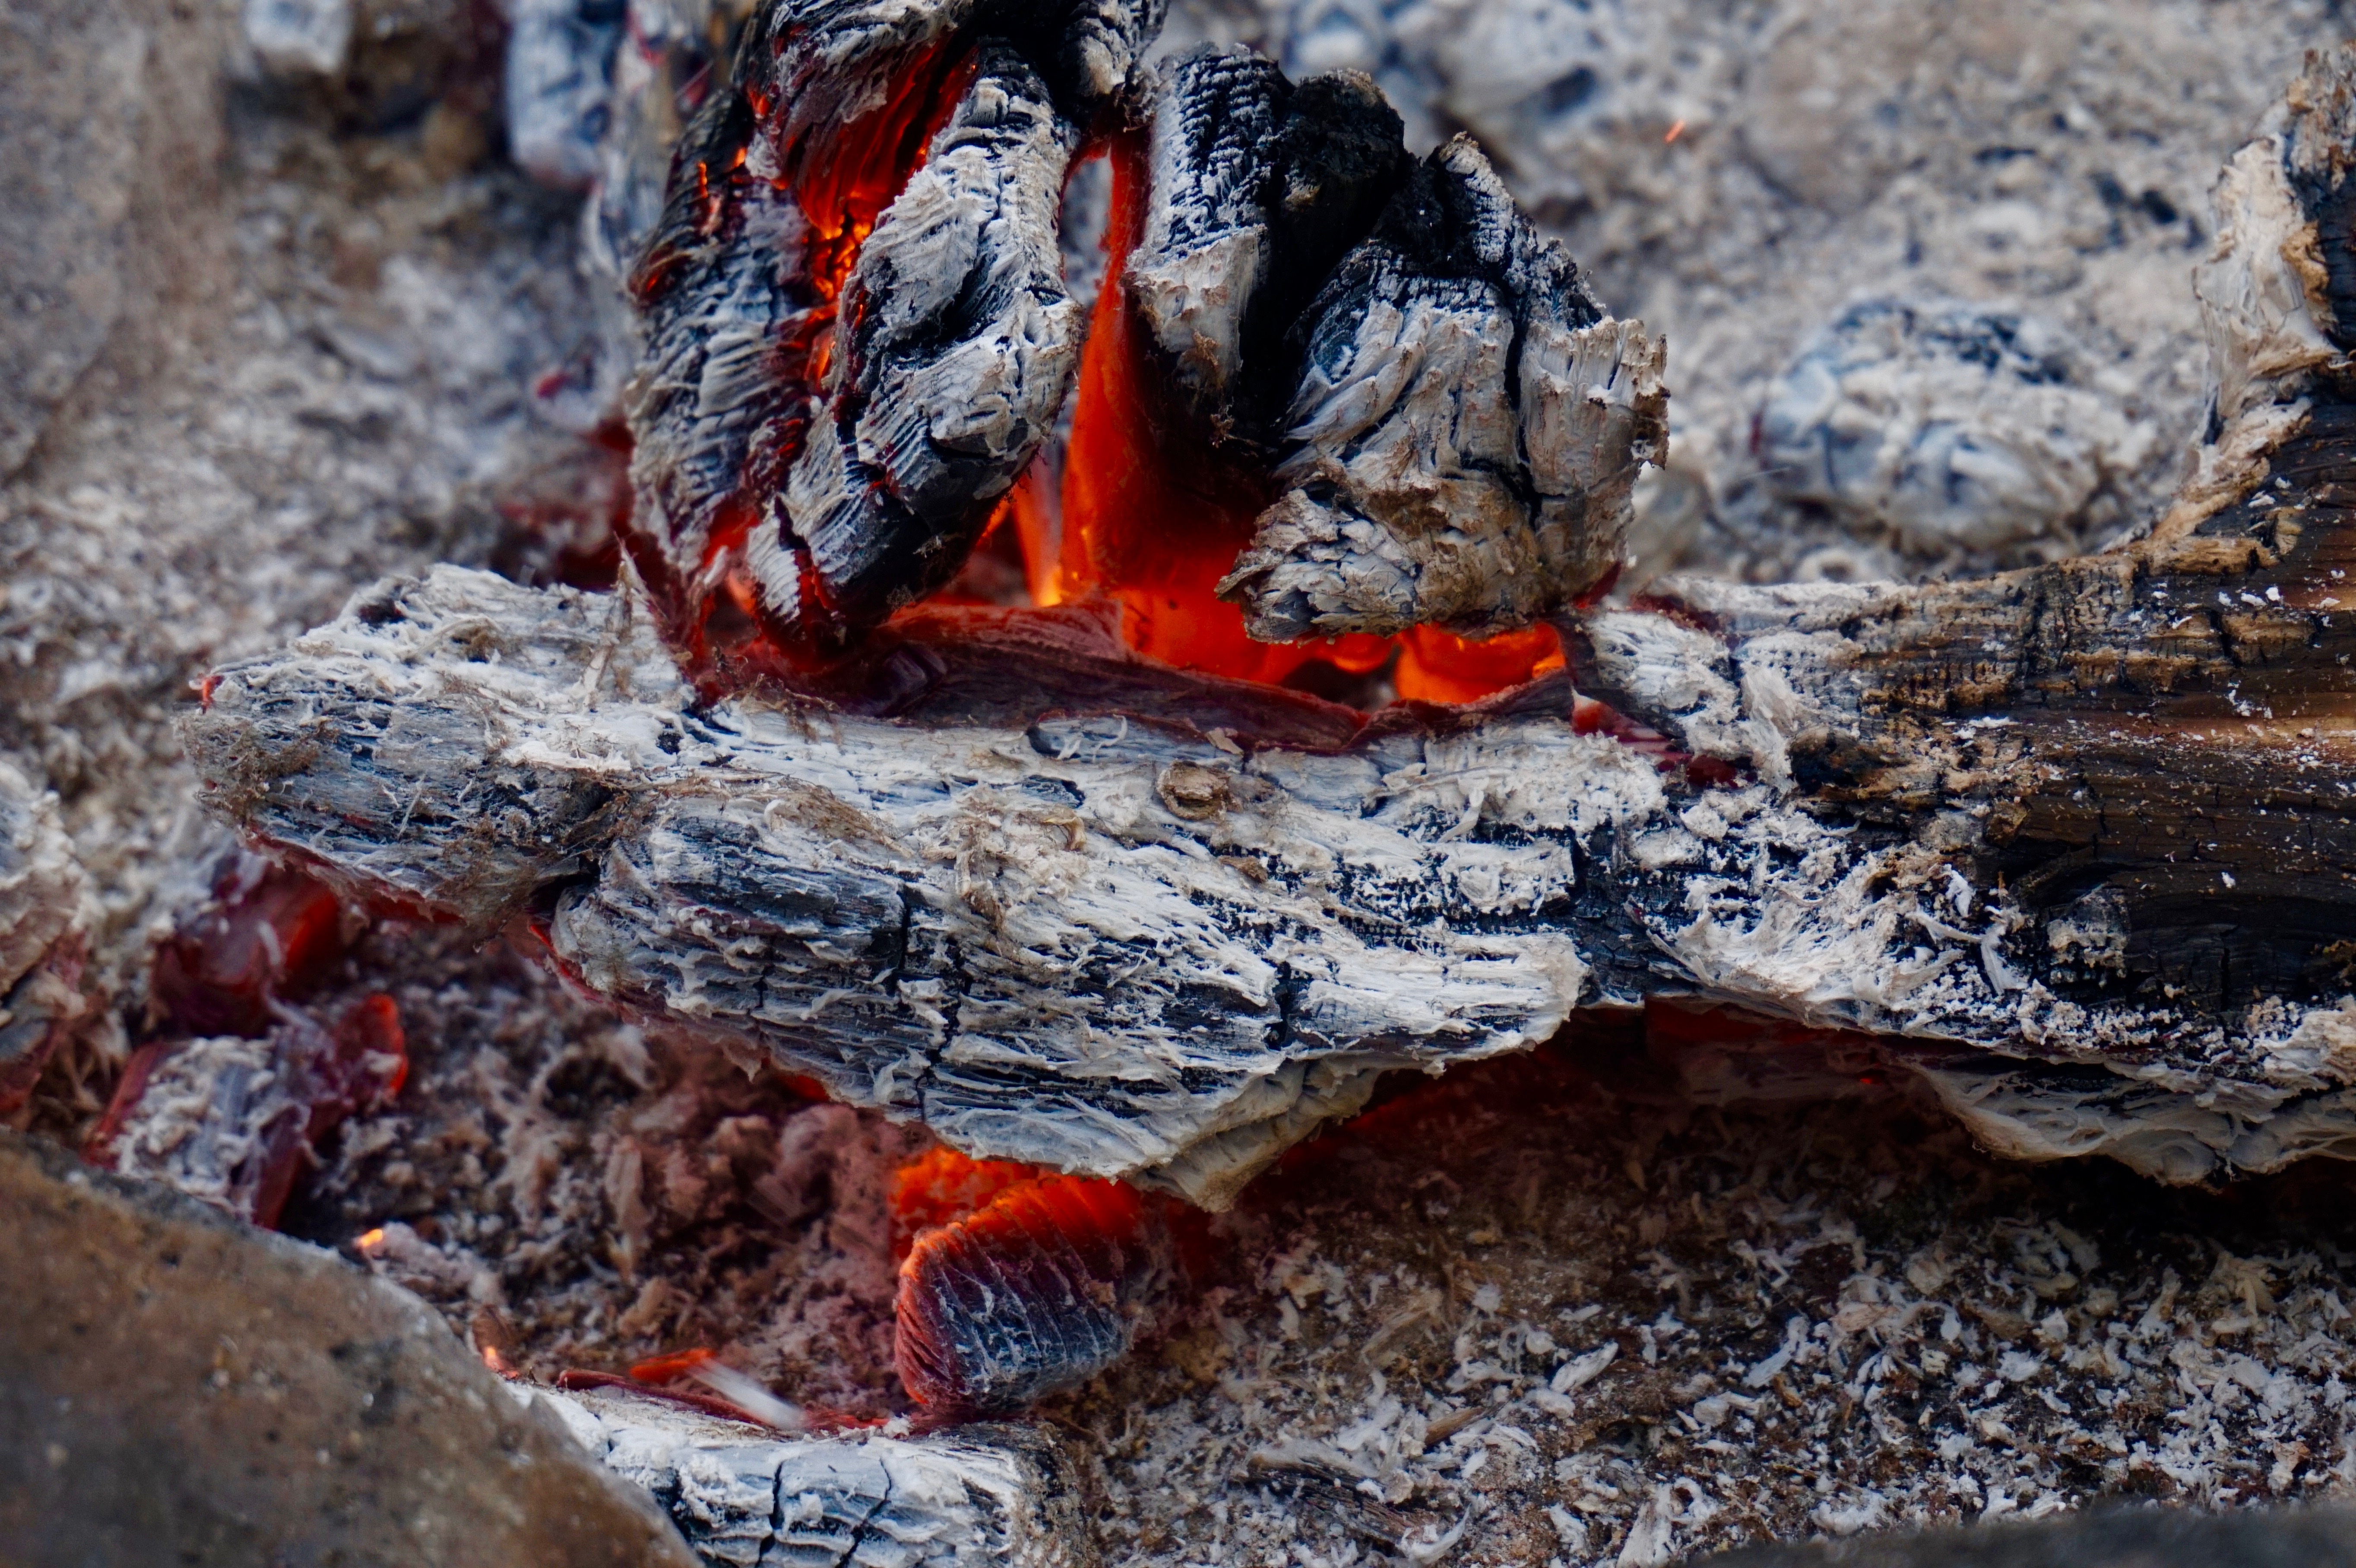
rock, wood, red, soil, terrain, geology, macro photography, geological phenomenon